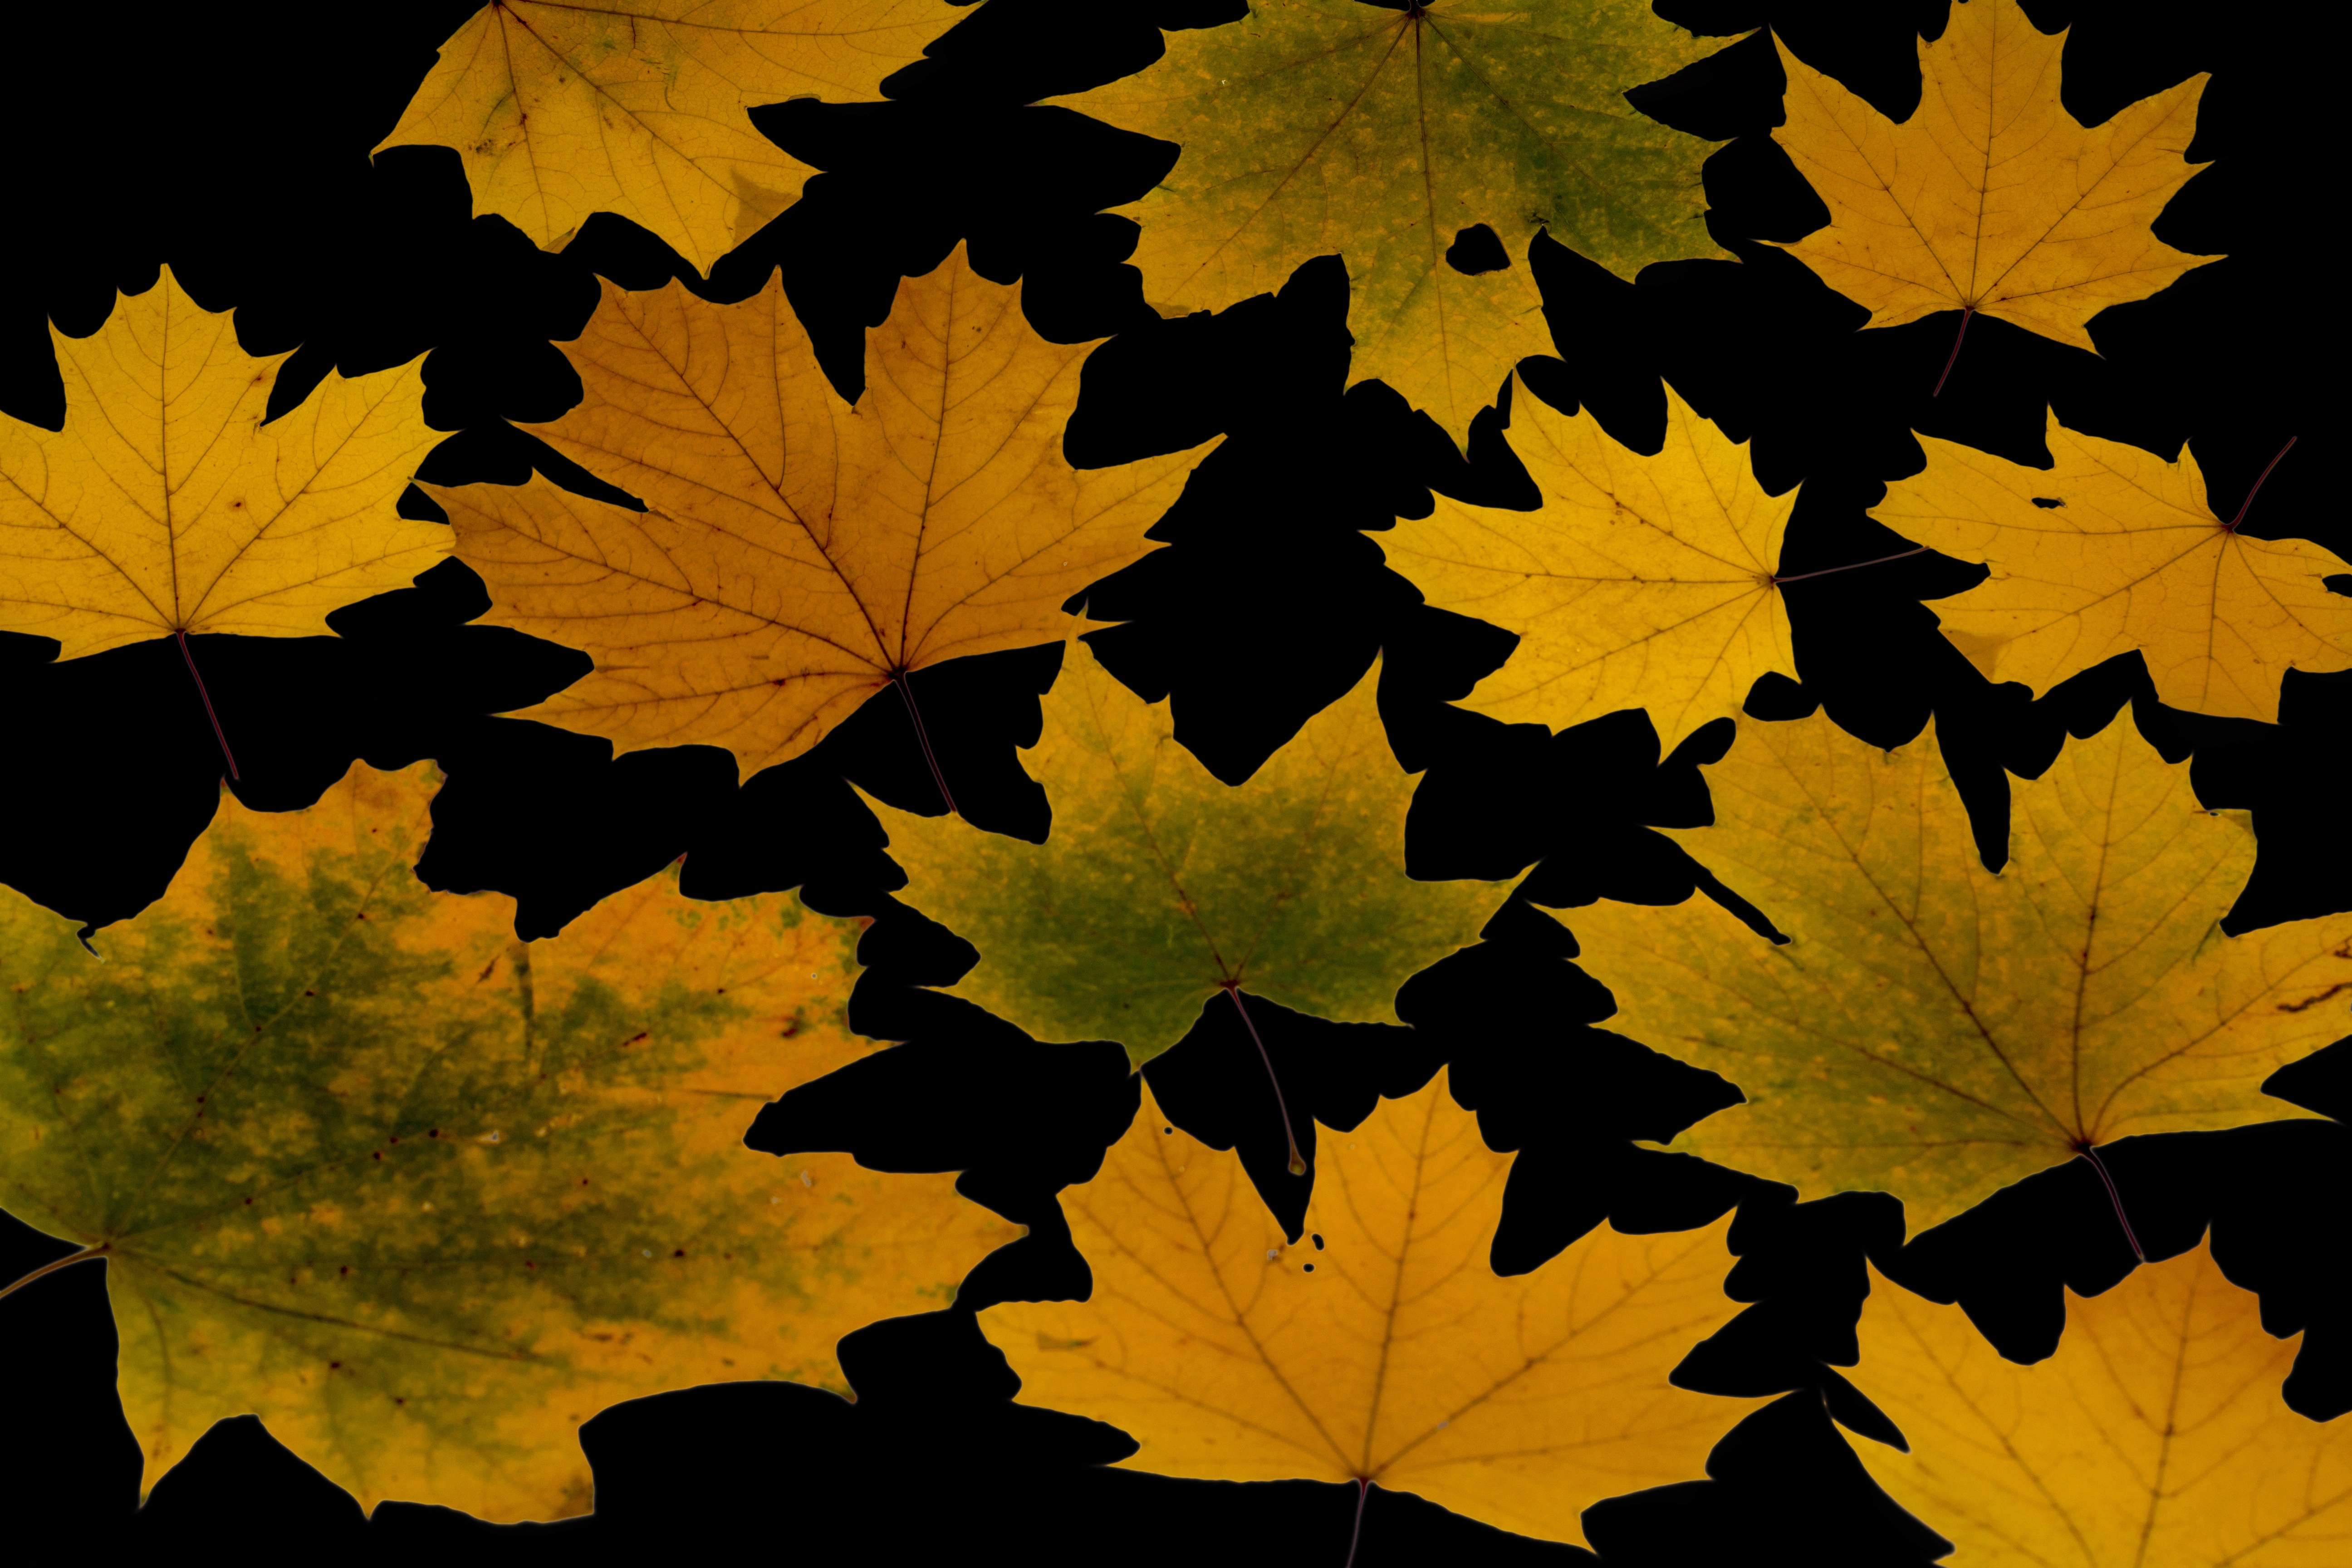
tree, branch, plant, leaf, arid, dry, foliage, autumn, colorful, yellow, season, maple, maple tree, maple leaf, arrangement, leaves, illustration, design, composition, autumn leaf, true leaves, foliage leaf, flowering plant, maidenhair tree, woody plant, land plant